Question: What is tall near the cows?
Tambaya: Mene mai tsayi kusa da shanu?
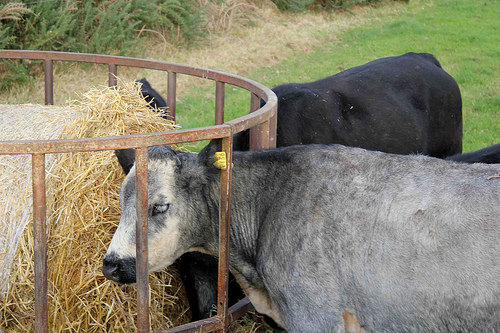
Answer: The weeds.
Amsa: Ciyawa.